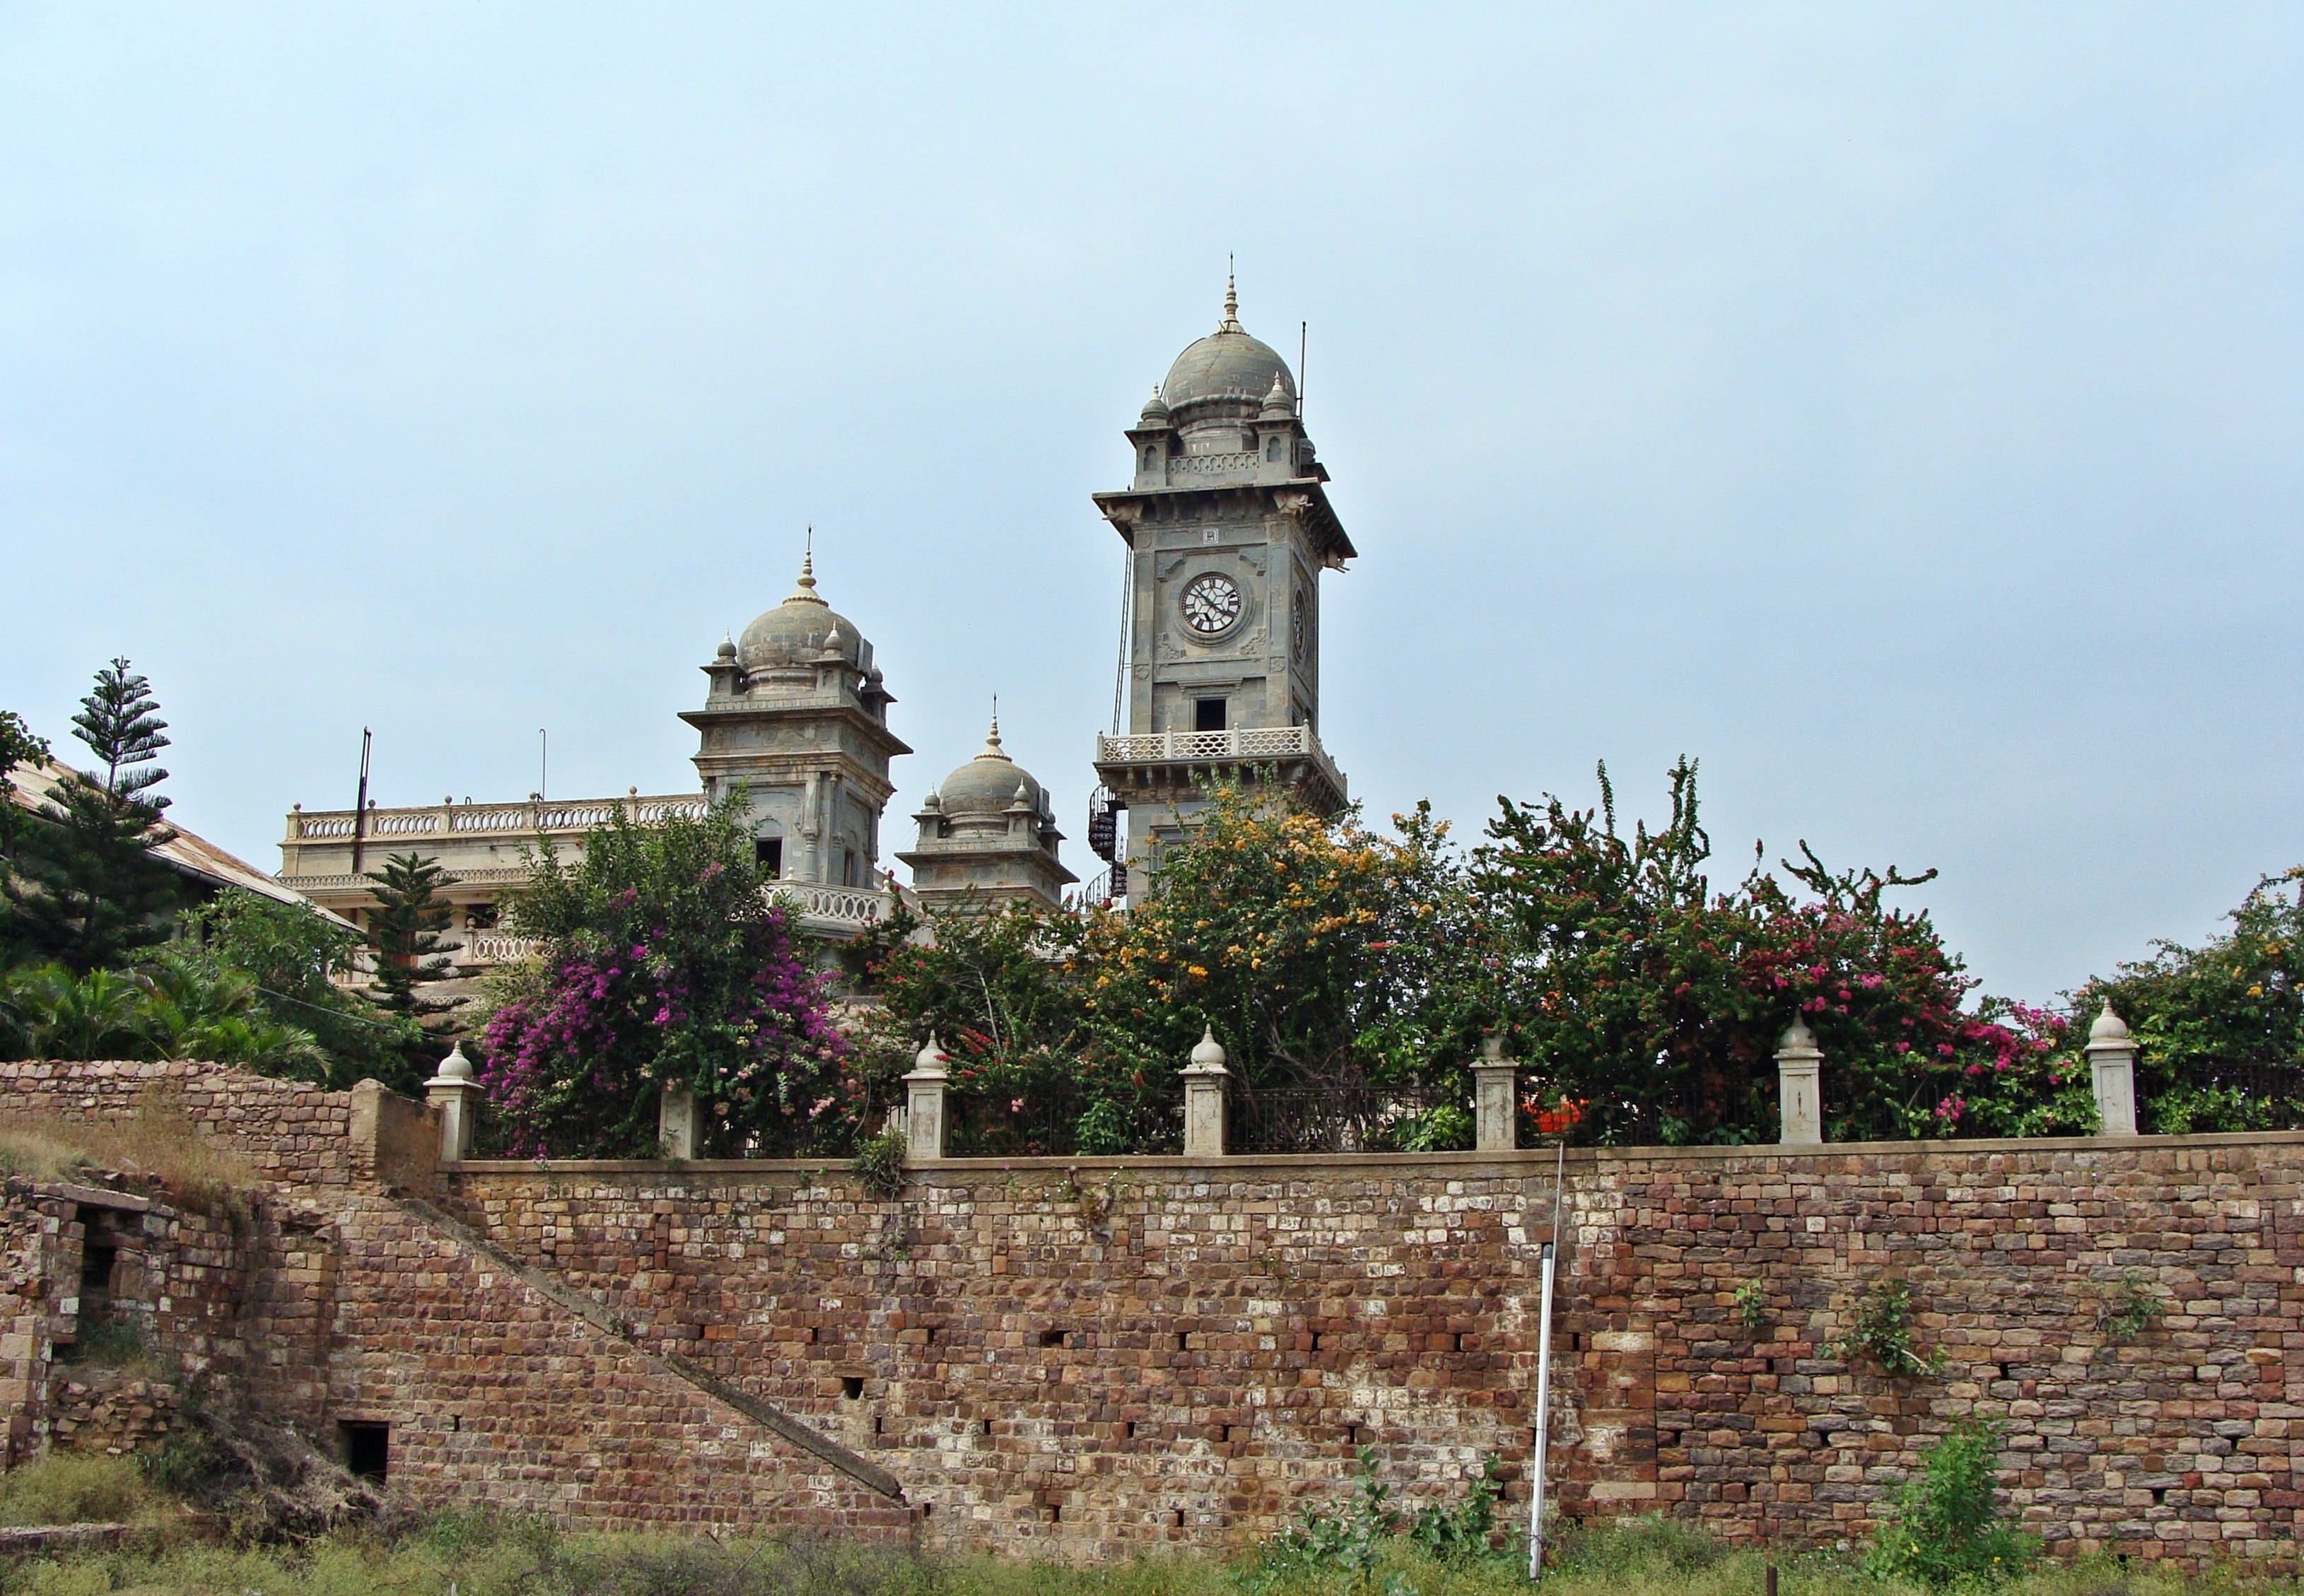
architecture, town, building, chateau, palace, stone, village, tower, landmark, church, tourism, place of worship, clock tower, monastery, royalty, india, karnataka, unesco world heritage site, historic site, ancient history, patwardhan palace, jamkhandi